History of the Puerta del Sol

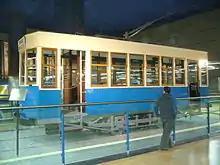
Madrid streetcar of type 477, on display at Pinar de Chamartín Station. It dates from the early 1940s.

After finishing the reconstruction of the square and clearing its semi-elliptical area, it looked like a homogeneous square and soon began the projects of locating the best hotels in the buildings that surrounded its space. The almost analogous buildings have a height of almost thirty meters. One of the most striking was the Fonda de los Príncipes (later called Hotel de los Príncipes), which consisted of two luxurious buildings occupying numbers eleven and twelve of the Puerta del Sol. This hotel was inaugurated on October 1, 1861, being one of the first in the Puerta del Sol. One of the attractions of the hotel was that its exterior windows overlooked the "fuente del chorro." It was an expensive hotel for the time, and travelers who wanted less luxury had other options such as the Fonda de San Luis and the Diligencias Peninsulares. Next to the Puerta del Sol down Calle Arenal, the Gran Hotel de Oriente was built in 1855, and the Hotel de la Paz (also known as "Hôtel de la Paix") was located on the west side. The Hotel del Universo was inaugurated in 1870 the last to be built.